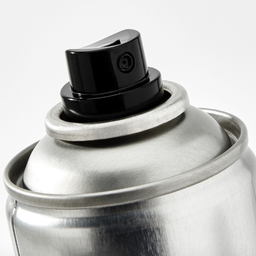
Label: metal